Hawkshaw Hawkins

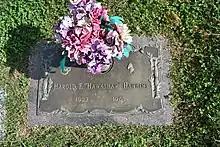
Gravestone of Hawkshaw Hawkins

Hawkins was buried at Forest Lawn Memorial Gardens in Goodlettsville, Tennessee, in Music Row with Copas and other country music stars.